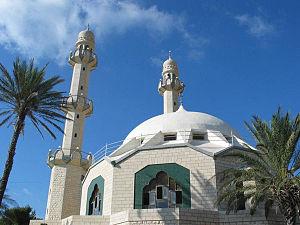
Cet article présente la liste de mosquées d'Israël.
Le mont Carmel, en hébreu הַר הַכַּרְמֶל, Har HaKarmel, littéralement en français « le vignoble de Dieu », est une montagne côtière d'Israël surplombant la mer Méditerranée. La ville de Haïfa se trouve en partie sur le flanc du mont Carmel, ainsi que quelques petites villes, comme Nesher ou Tirat Carmel.